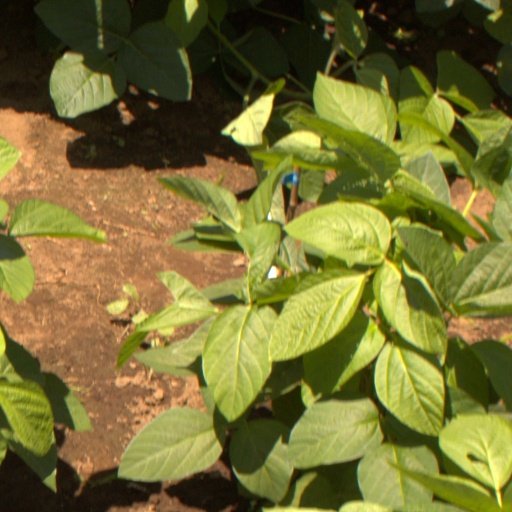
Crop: soybean